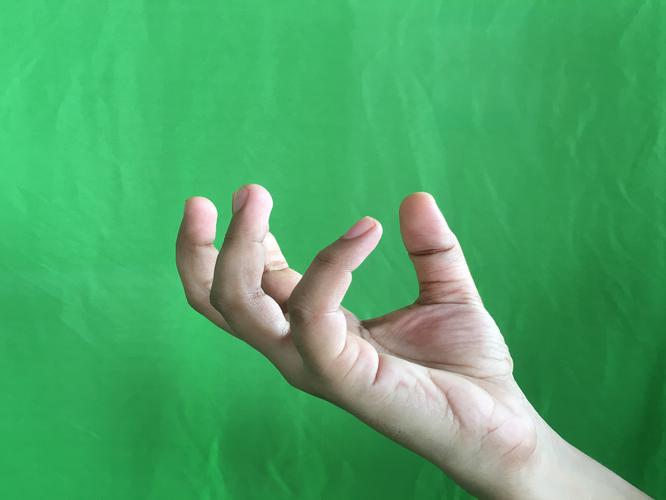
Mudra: Padmakosha
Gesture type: single_hand